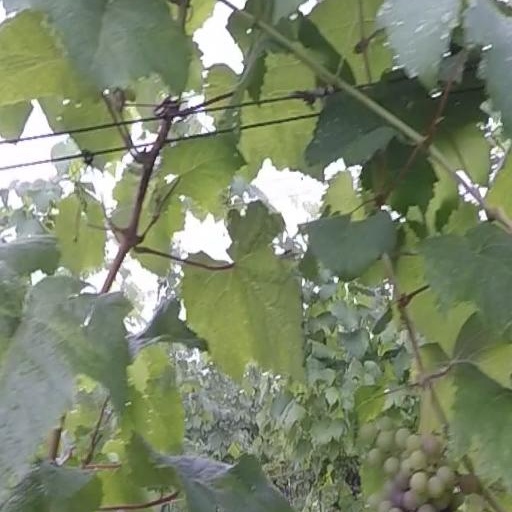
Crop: grape